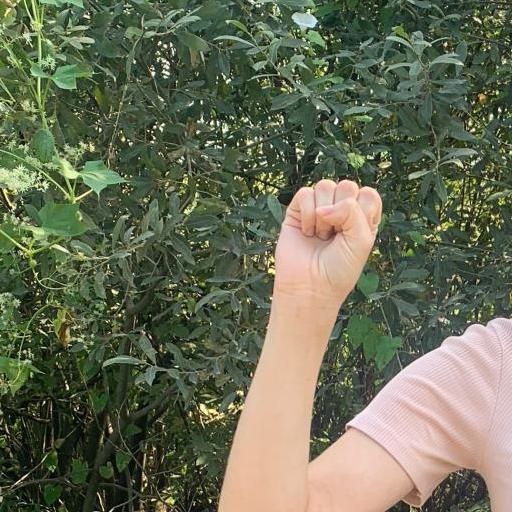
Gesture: fist